Good Fortune in Ohio

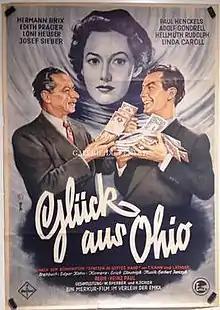

Good Fortune in Ohio is a 1950 West German comedy film directed by Heinz Paul and starring Hermann Brix, Edith Prager and Loni Heuser.